Shoot on Sight

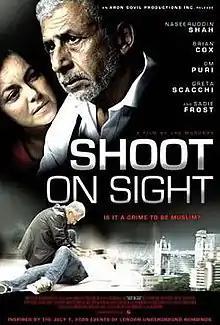
Film poster

Shoot on Sight is a 2007 British film directed by Jag Mundhra and produced by Aron Govil. The film was marketed and distributed globally by Aron Govil Productions Inc. The cast includes Brian Cox, Sadie Frost, Naseeruddin Shah and Om Puri.